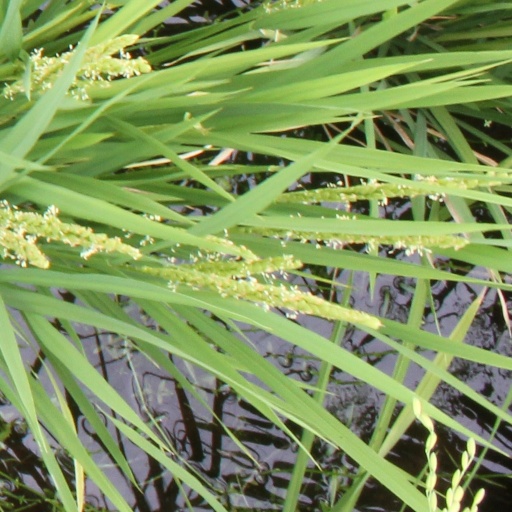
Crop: rice